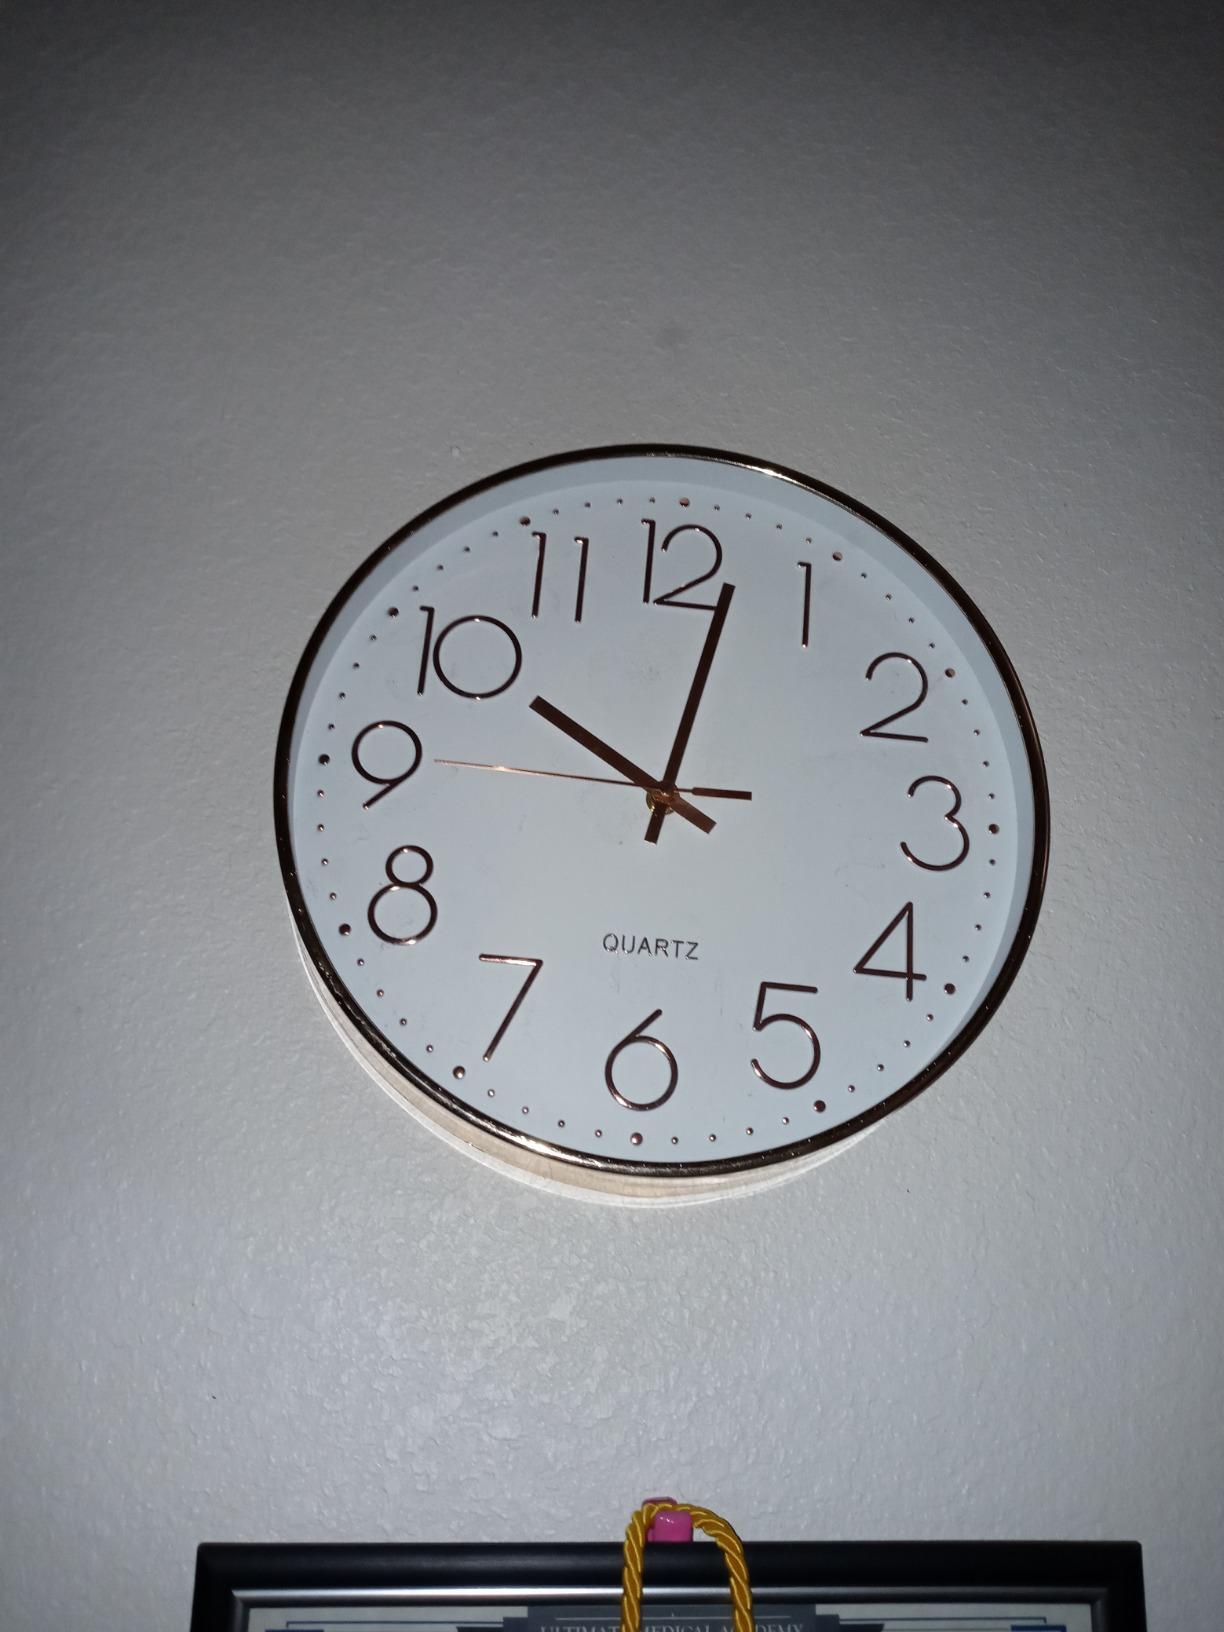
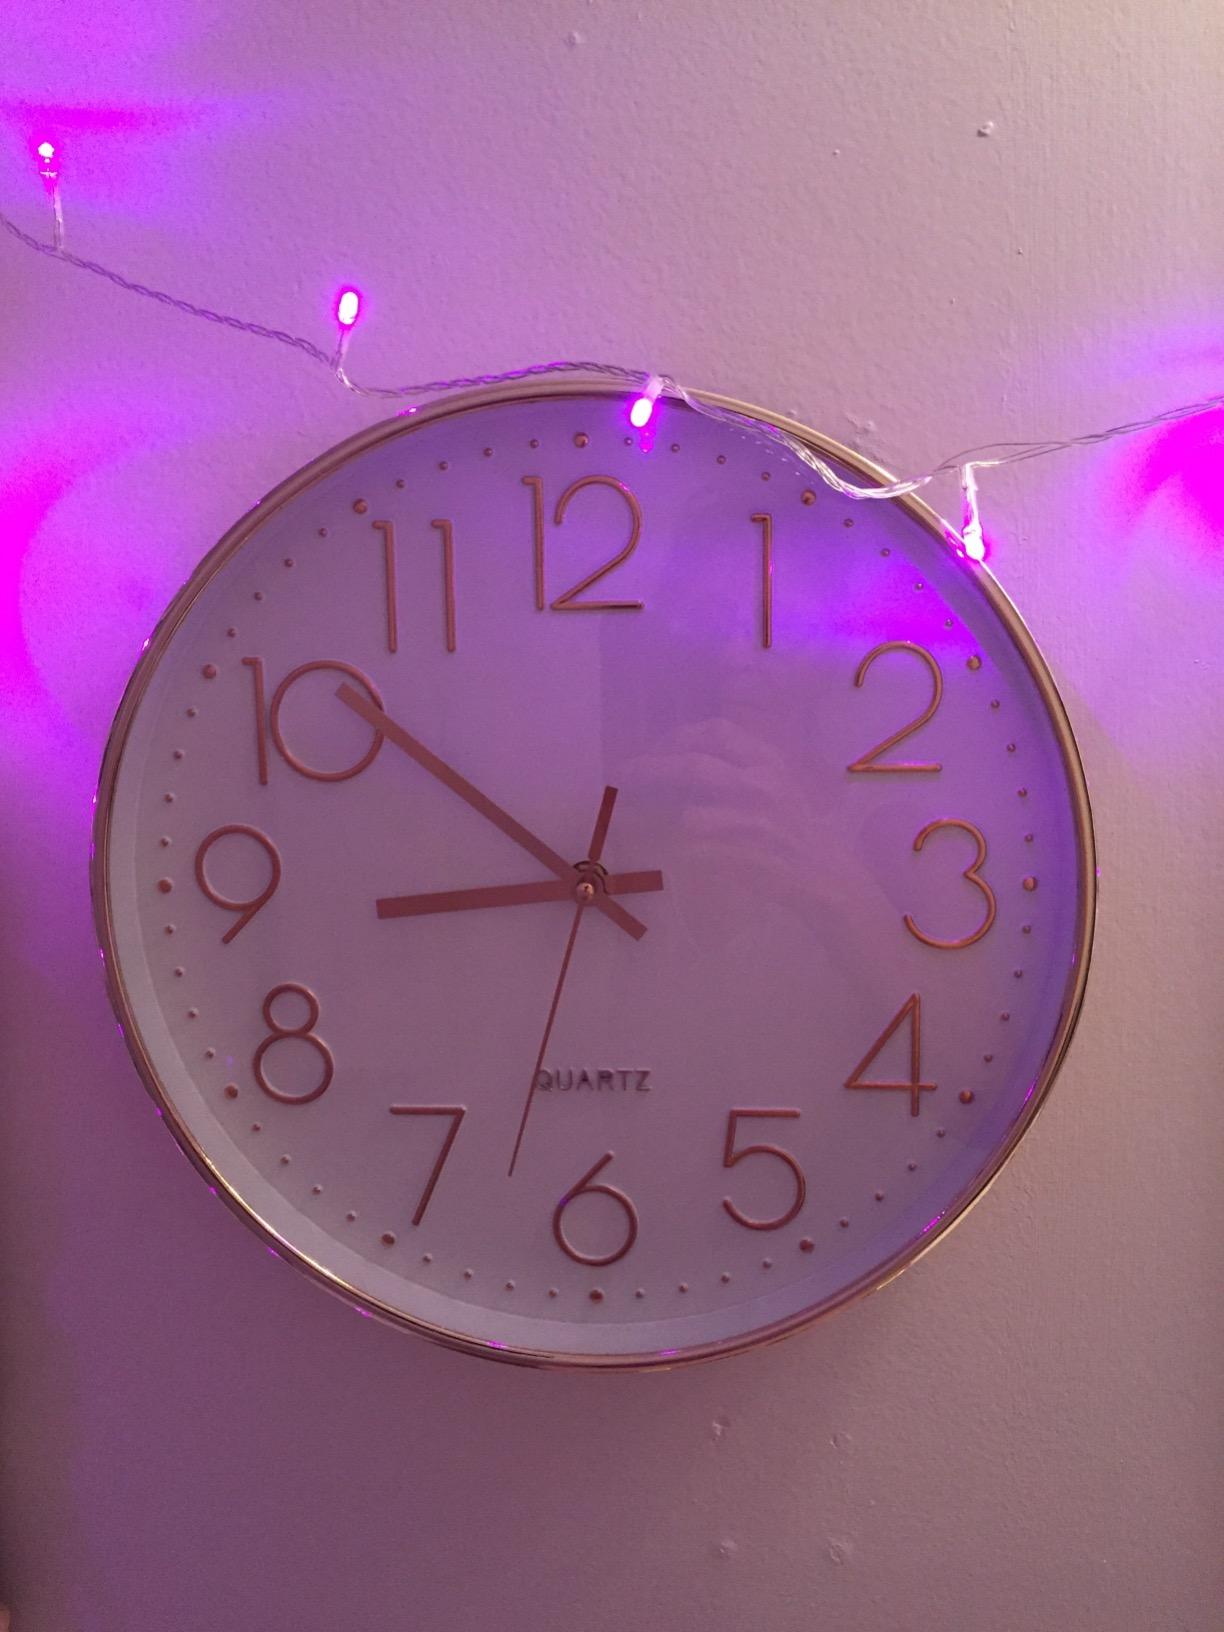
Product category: clock
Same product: yes